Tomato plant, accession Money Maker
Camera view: horizontal (90 deg, fisheye); turntable rotation: 330 degrees
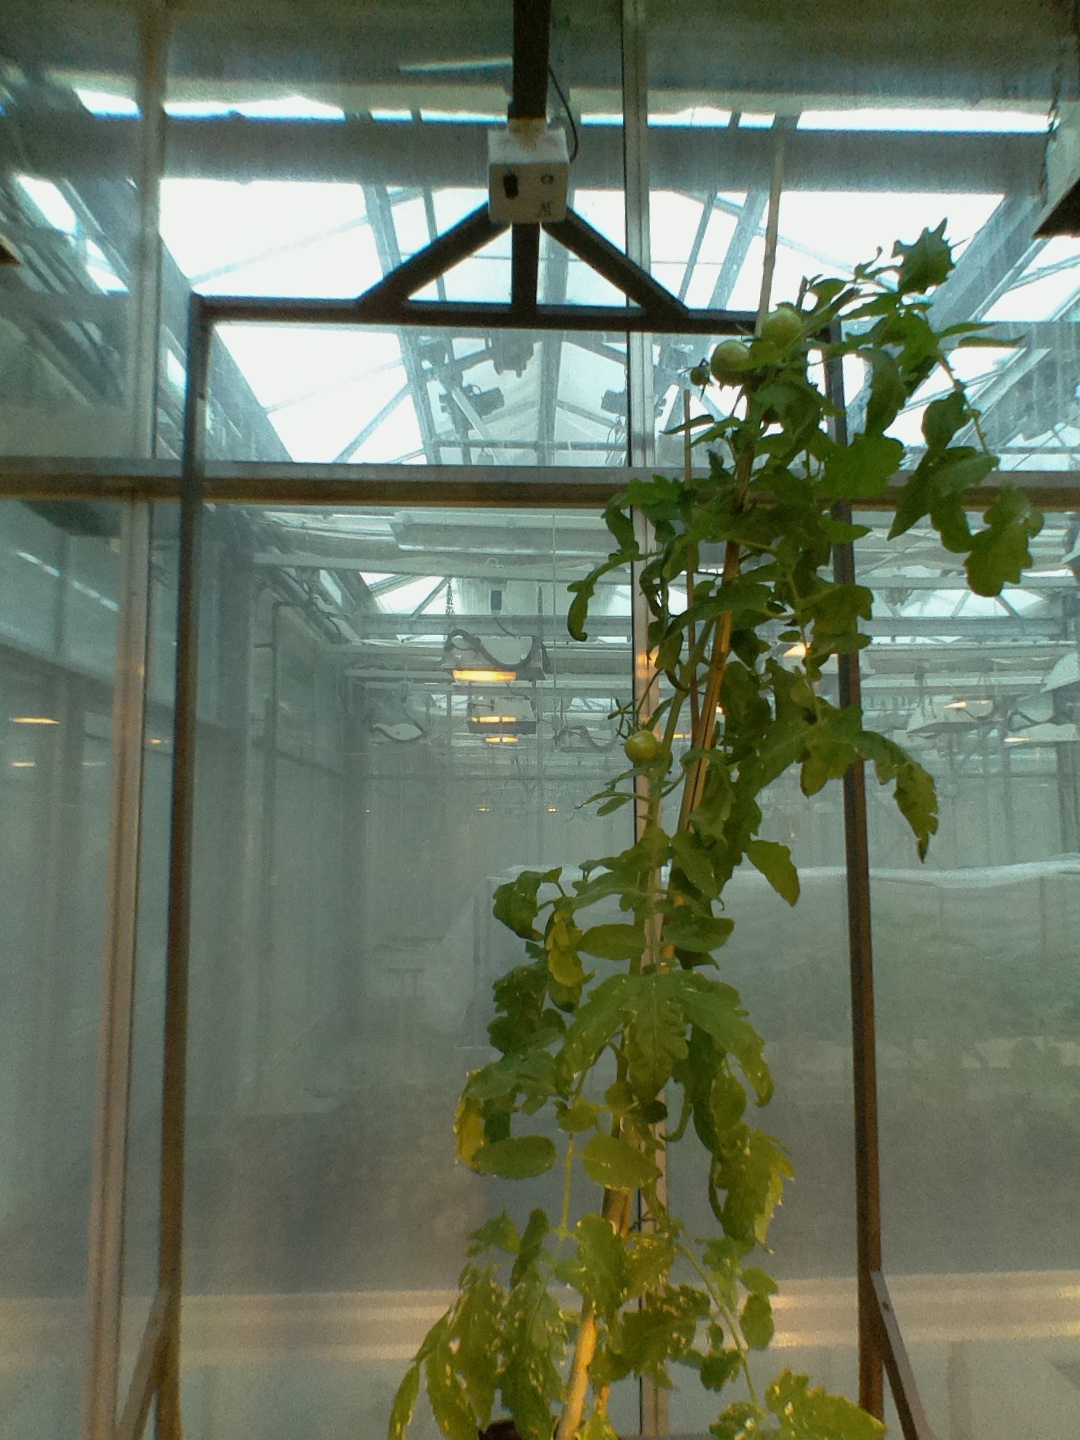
BBCH growth stage 74: 40%-50% of final fruit size